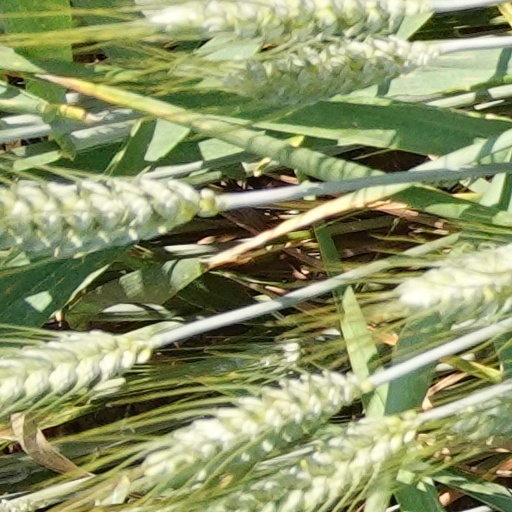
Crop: wheat